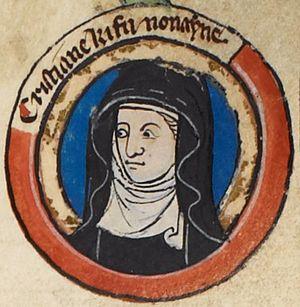
Miniature de Christine, fille d'Édouard l'Exilé, dans une généalogie royale du XIVe siècle
Christine est une princesse et religieuse anglo-saxonne du XIᵉ siècle.